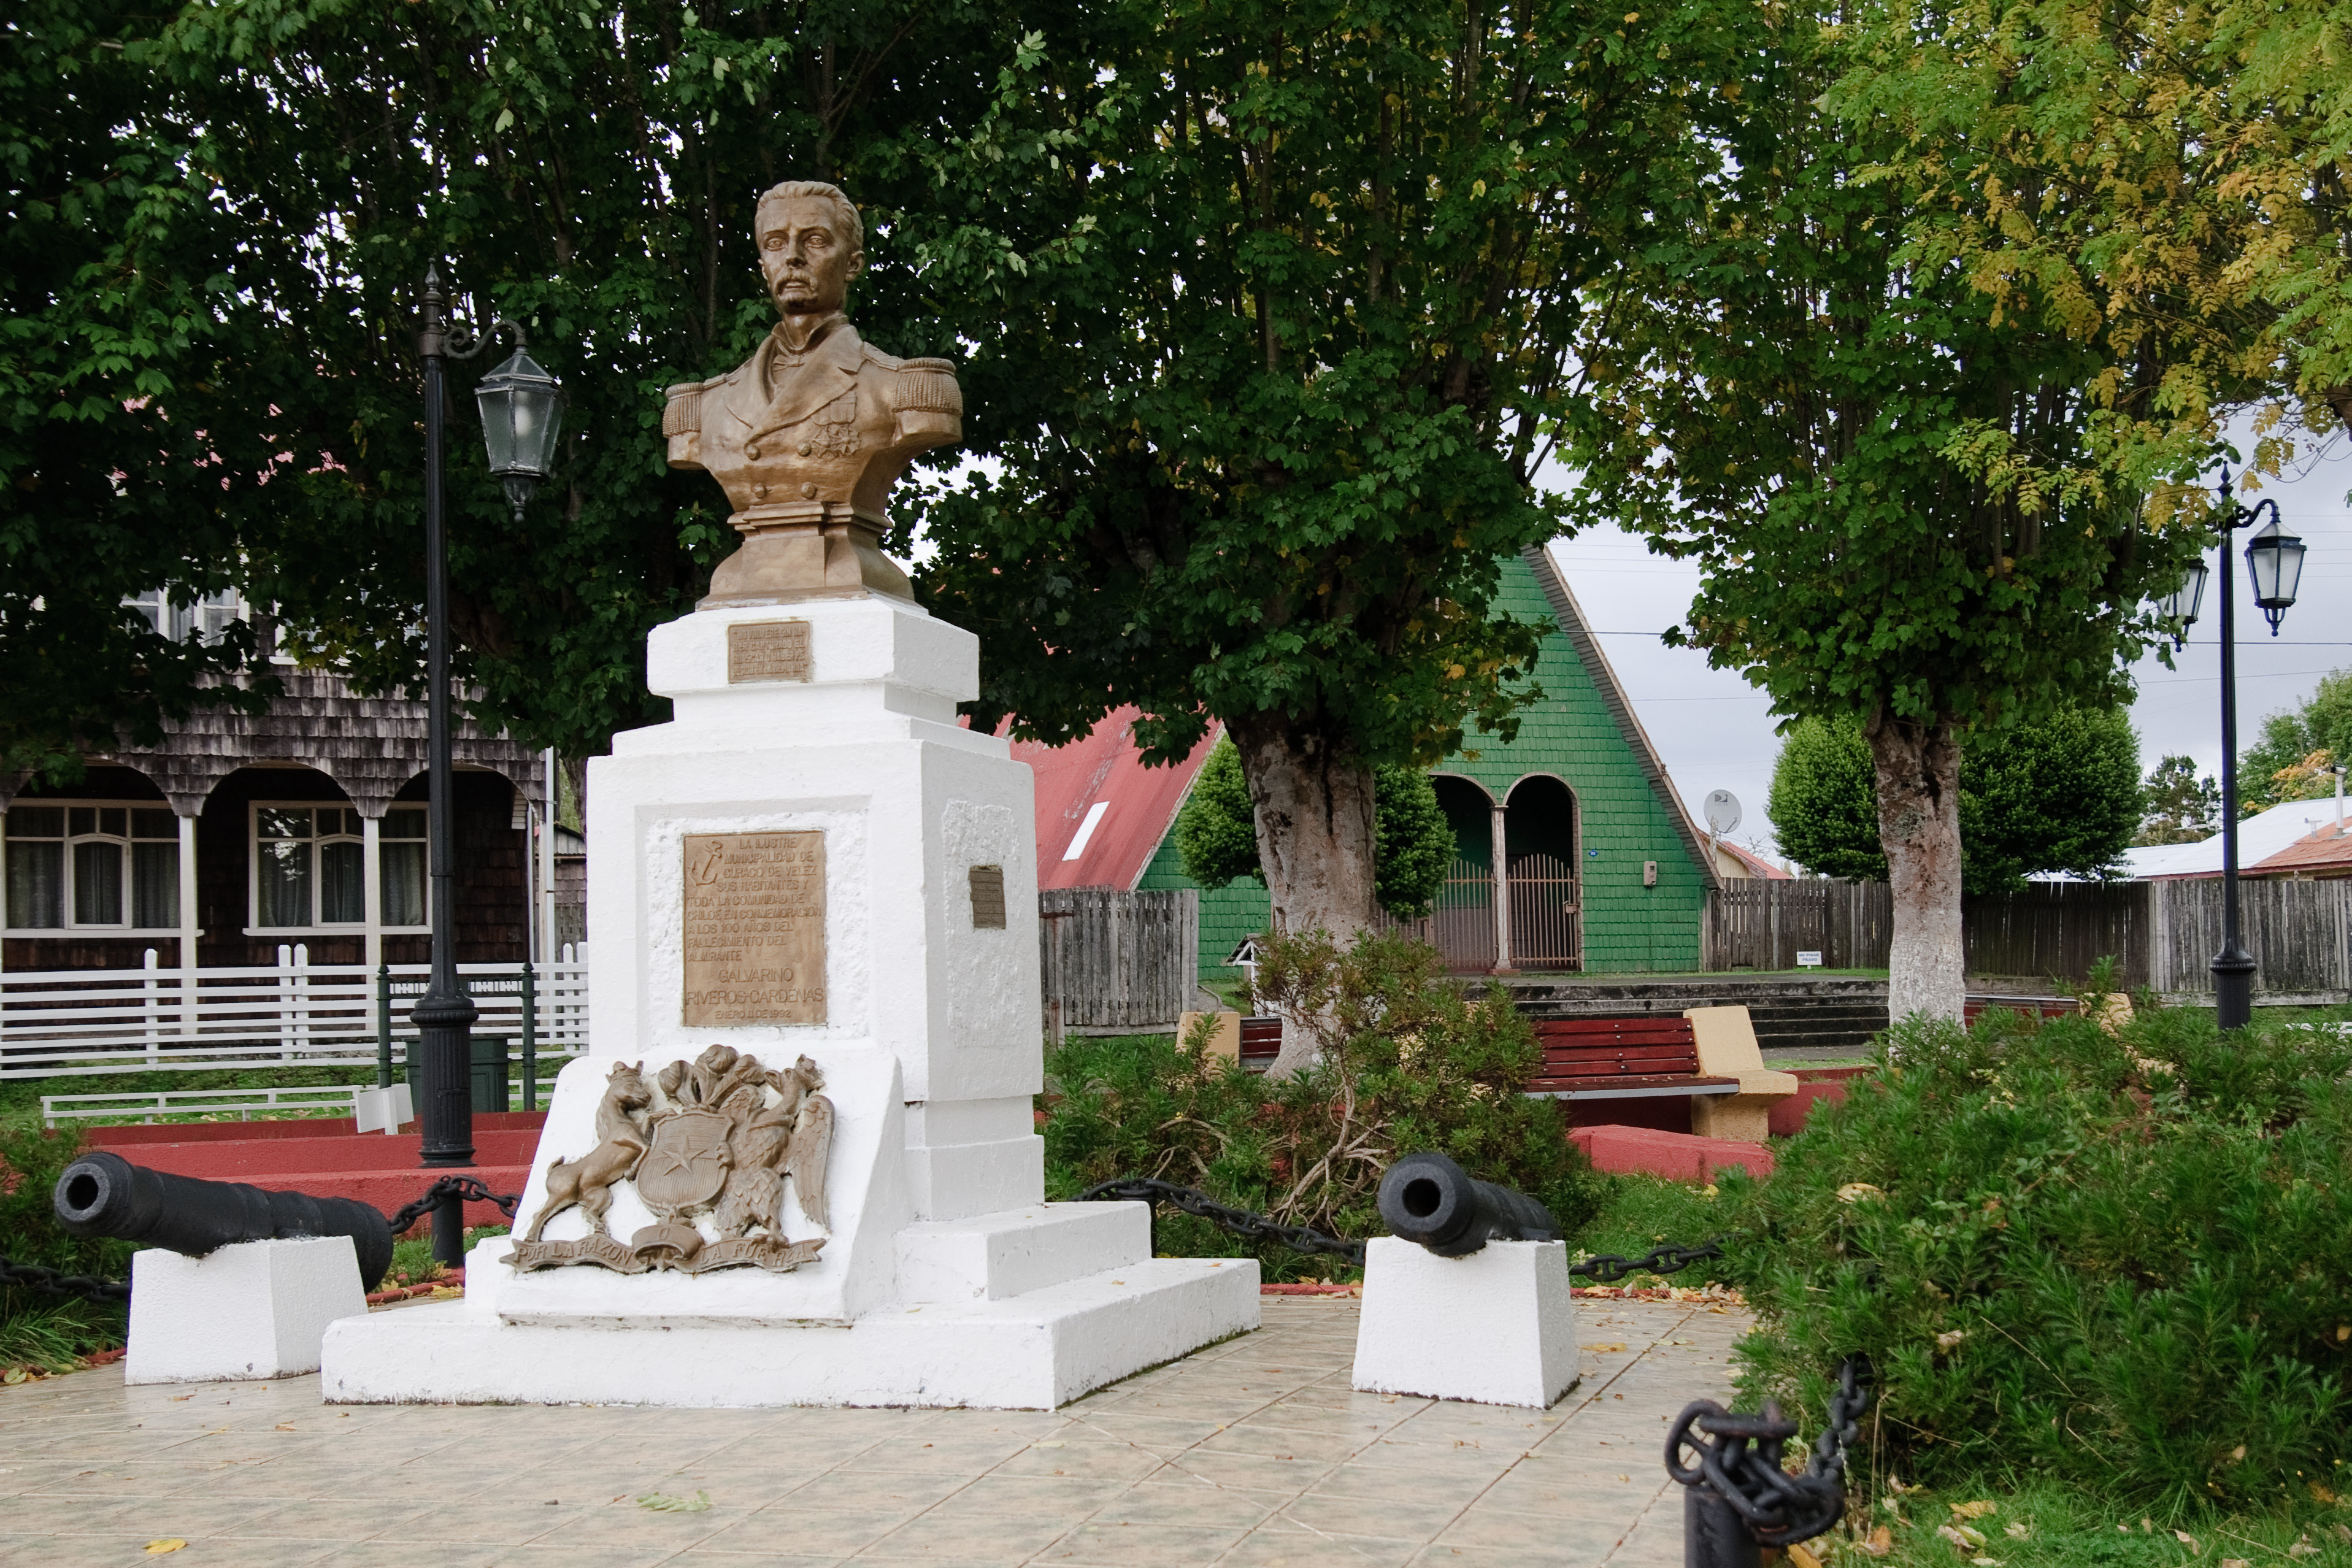
monument, statue, nikon, cemetery, chile, memorial, temple, shrine, d300, chiloe